Fredrik Reinfeldt

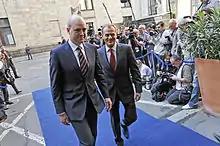
Fredrik Reinfeldt and the Prime Minister of Poland, Donald Tusk.

During the run-up to the 2006 general election, Reinfeldt was subjected to a smear campaign. Mats Lindström, a staff member in the Social Democratic Party headquarters, admitted to sending e-mails accusing Reinfeldt of tax fraud, false financial declarations and only attaining his position because of his father's influence. The IP address used in the e-mails was traced to the Social Democratic Party headquarters. Social Democratic Party Secretary Marita Ulvskog apologized and said that such behavior was completely unacceptable. A short time after the e-mail campaign, images that depicted Reinfeldt and the Moderate Party in an unflattering light were spread internally within the Social Democratic Party and subsequently leaked to the media. Social Democratic Party spokeswoman Carina Persson confirmed that the material came from the Social Democratic Youth League, but denied the existence of an official smear campaign and stated that the material was not meant to be released or spread to a wider audience.